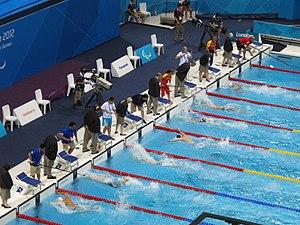
Un guide d'aveugle est une personne qui accompagne un déficient visuel pour pratiquer notamment les disciplines handisport. On parle également de guide pour malvoyant ou d'escorte. On parle bien d'un accompagnateur d'un sport individuel et c'est un statut différent d'une équipe mixte voyant/malvoyant où les deux personnes sont des athlètes dont au moins agit comme pilote valide